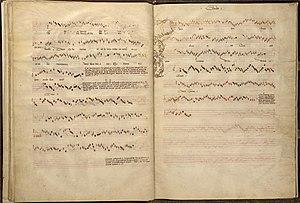
Codex Chantilly
Polyphonic Music of the Fourteenth Century est un ouvrage constitué de 24 volumes, paru entre 1956 et 1991 aux Éditions de l'Oiseau-Lyre, qui présente en notation moderne le répertoire complet de la musique polyphonique du XIVᵉ siècle, soit plus de 2 000 pièces.